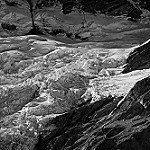
Scene: Outdoor